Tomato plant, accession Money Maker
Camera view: vertical (180 deg); turntable rotation: 150 degrees
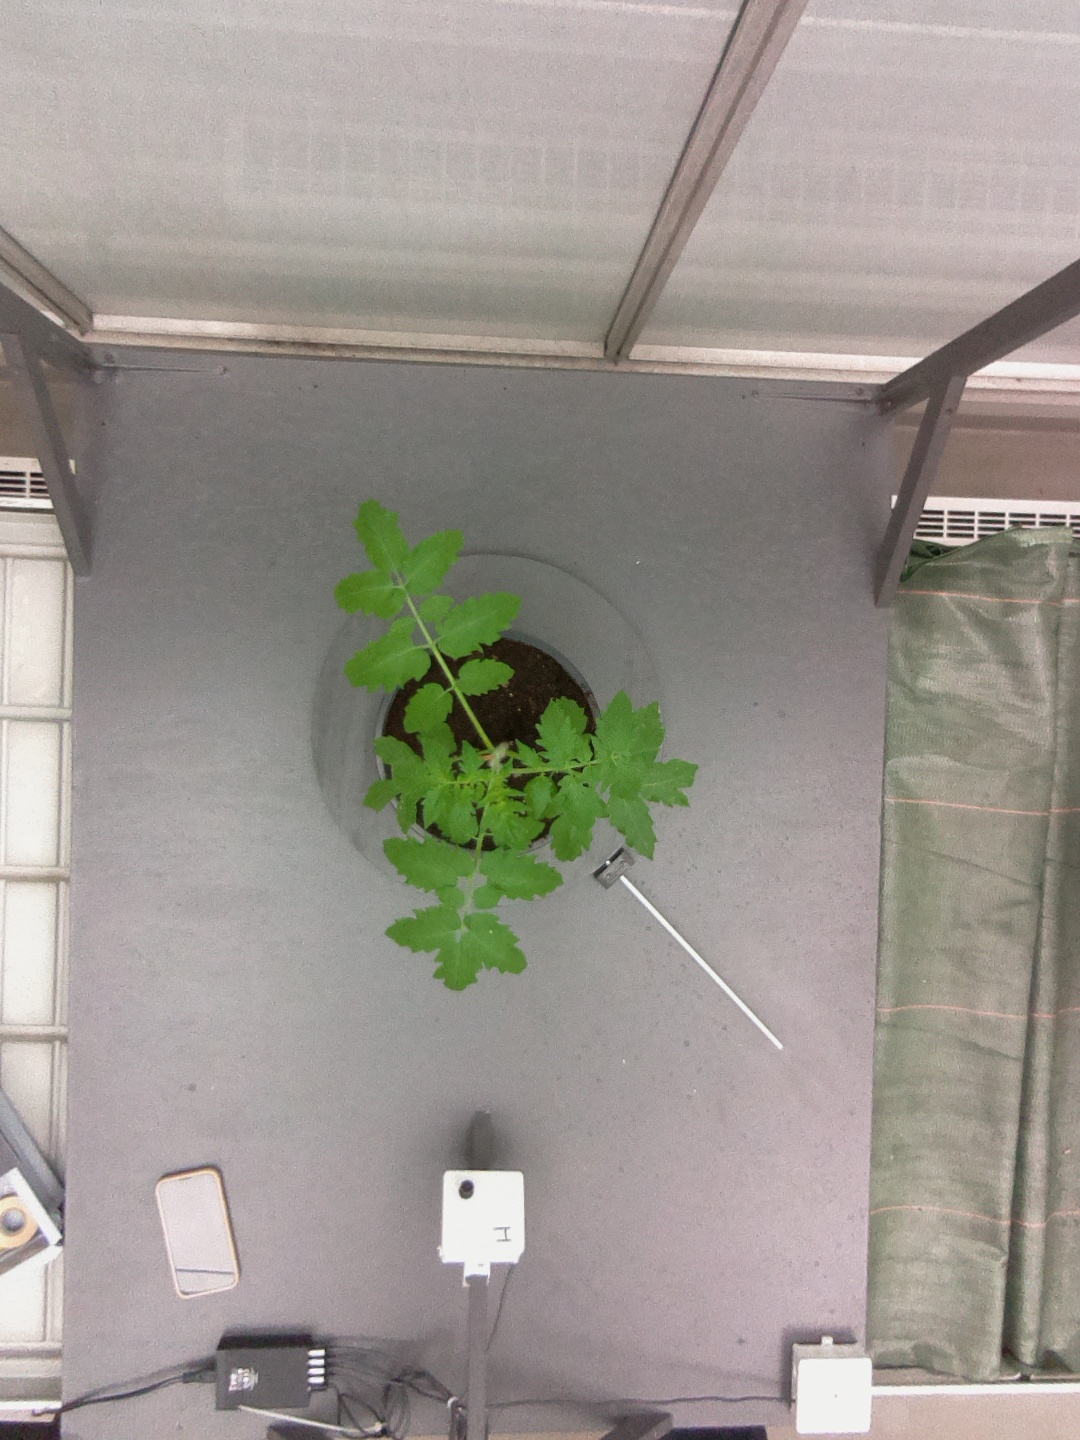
BBCH growth stage 13: 6 of true leaves visible